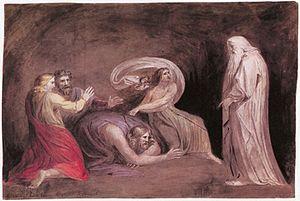
Dans la Bible hébraïque, la Sorcière d'Endor, ou pythonisse d'Endor, telle que mentionnée dans le premier livre de Samuel, chapitre 28:3–25, est une femme nécromancienne « qui possède un talisman », avec lequel elle appelle le prophète Samuel récemment décédé, à la demande de Saül, roi d'Israël. Elle a été comparée à un médium.
Saül est un personnage du Premier Livre de Samuel, qui fait partie de la Bible. Fils de Quish et petit-fils de Ner de la tribu de Benjamin et du clan de Matri, il est le premier roi des Israélites en Terre d'Israël.